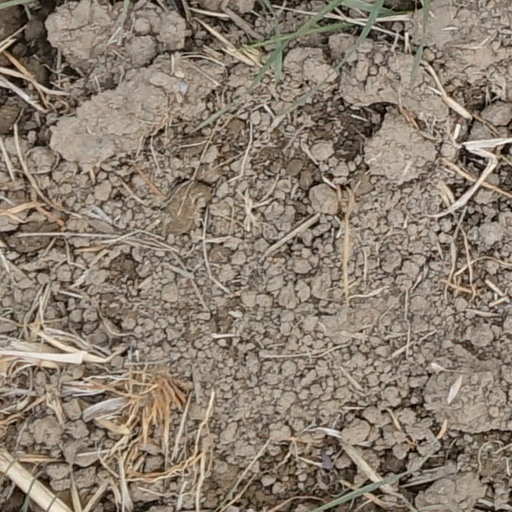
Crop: wheat